Tom Wyatt

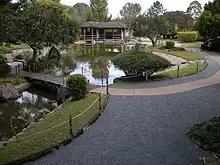
The Japanese garden at Rockhampton Botanic Gardens which was officially opened on 17 June 1982

Relocating to Rockhampton from Townsville in 1974 and holding a Certificate of Horticulture, Rockhampton City Council appointed Wyatt as the curator of the Rockhampton Botanic Gardens as well as the Director of Parks and Gardens in August 1974.